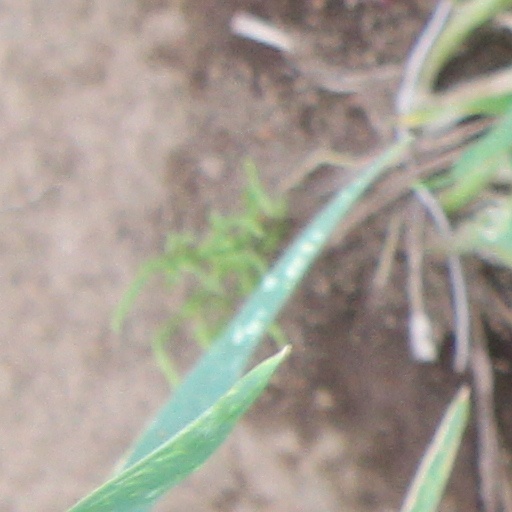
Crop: wheat